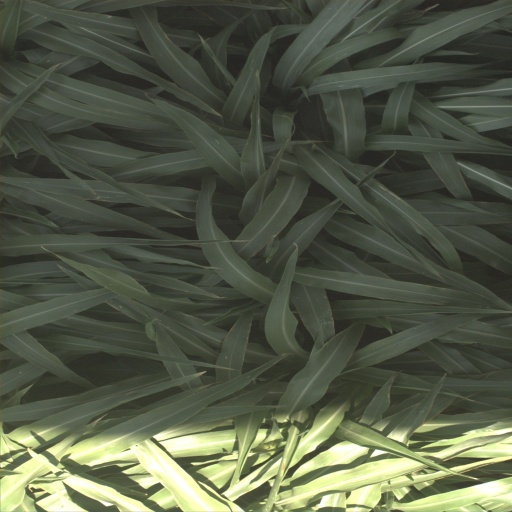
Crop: sorghum